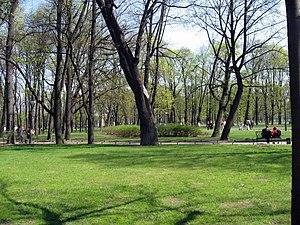
Saint-Pétersbourg. Español: San Petersburgo.